Describe the emotion expressed in this image:  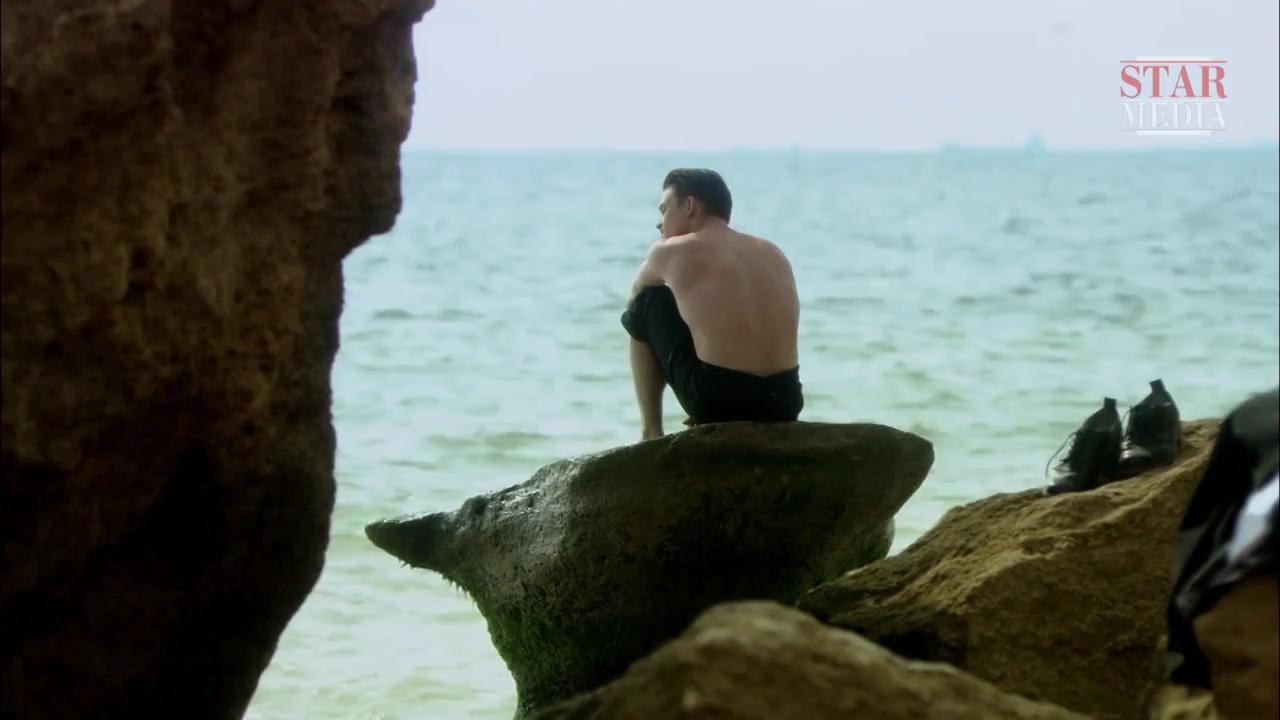
This person displays Suffering, valence and arousal with low intensity.